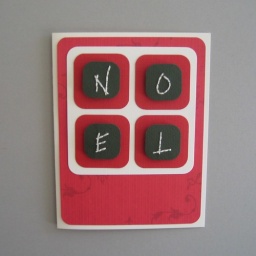
white cardstock, ProvoCraft patterned paper, &amp;quot;NOEL&amp;quot; stitched in white on textured green cardstock, mounted to textured red cardstock for a 3D effect